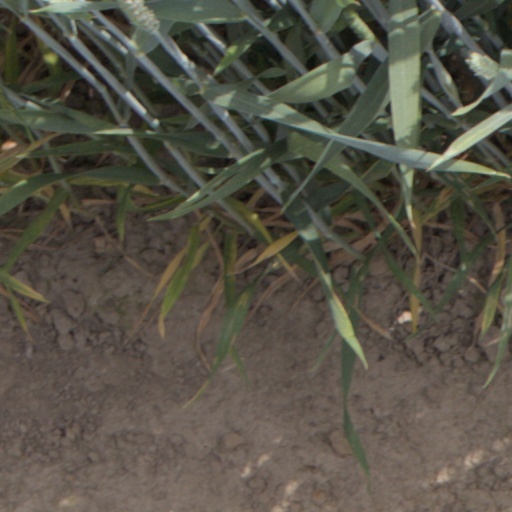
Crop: wheat